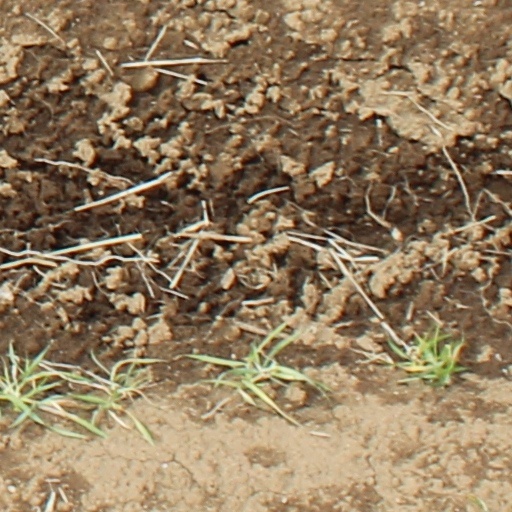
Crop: wheat